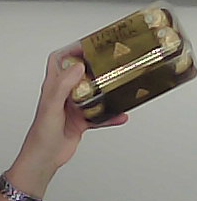
Product: rocher_chocolate